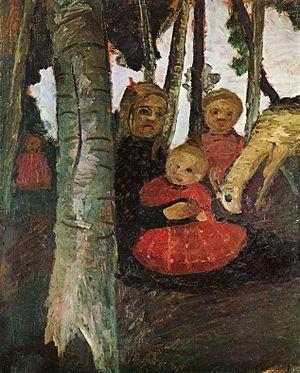
Paula Modersohn-Becker, née le 8 février 1876 à Dresde et morte le 21 novembre 1907 à Worpswede, est une artiste peintre allemande et l’une des représentantes les plus précoces du mouvement expressionniste dans son pays.